Mallian campaign

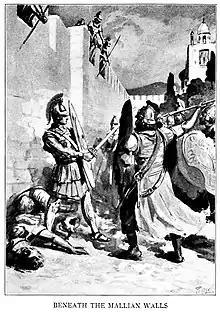
Alexander the Great beneath the Mallian walls

At the Beas River, his army mutinied. They did not share his ambition and wished to return home. It had been raining for the last seventy days. At the Battle of Hydaspes they had suffered many casualties. The Nanda Empire was rumoured to be even more powerful than Porus, who was only a princeling. Coenus' spoke on behalf of the troops and pleaded with Alexander to allow them to return, to the agreement of the other officers. Alexander finally gave in.